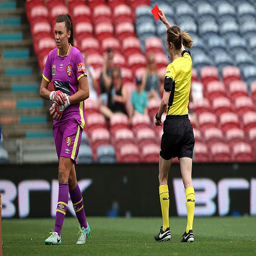
athlete is shown a red card and sent off during the round match .